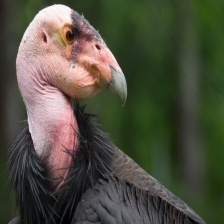
Species: CALIFORNIA CONDOR
Scientific name: GYMNOGYPS CALIFORNIANUS
ImageNet parent category: vulture